Loring R-1

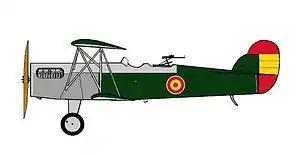

The Loring R-1 or R-I was a reconnaissance aircraft and light bomber produced in Spain in the late 1920s. It was the first design by Eduardo Barron for Jorge Loring's company — Talleres Loring, and the firm's first aircraft of its own design.